5th Minnesota Infantry Regiment

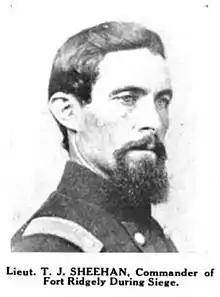
1st Lieutenant Timothy J. Sheehan was the Executive officer of C Company 5th Minnesota Infantry posted to Fort Ripley. He was sent to Fort Ridgley to assist administration of annuities at the Upper Sioux Agency for B Company. He assumed command of Fort Ridgely by rank after the hostilities broke out. He retired as Lt. Colonel

On the 22nd, Little Crow was reinforce. Bolstered, he decided to launch another attack surrounding the whole fort at 1:00 pm. The first attack was made in the hopes of breaching the fort through force of numbers, but was repulsed. The warriors returned to the slopes surrounding the fort and fired from their safety, attempting to exhaust the defenders of their low reserves of ammunition. The chief gathered the strength of his forces at the southwest corner, charged, and succeeded in capturing the stables. Sergeant McGrew wheeled his twelve-pound howitzer into position and fired into the stables, intentionally setting them ablaze. Dakota bowmen fired flame-tipped arrows onto the roofs of some buildings in retaliation, but the shingles were still wet from the previous day's rainfall and failed to catch fire. When attempting to rush the fort, Sergeant Jones managed to disperse the Dakota with close-range canister. An assault on the northwest corner was repelled that evening, which was discouraged by the burning of one of the buildings and combined artillery and infantry fire, including a 24-pounder cannon brought into action by Sgt. McGrew. No other attacks commenced after the 22nd, but the garrison remained until the 27th when Colonel Henry Hastings Sibley arrived with 1,400 men from eastern Minnesota.